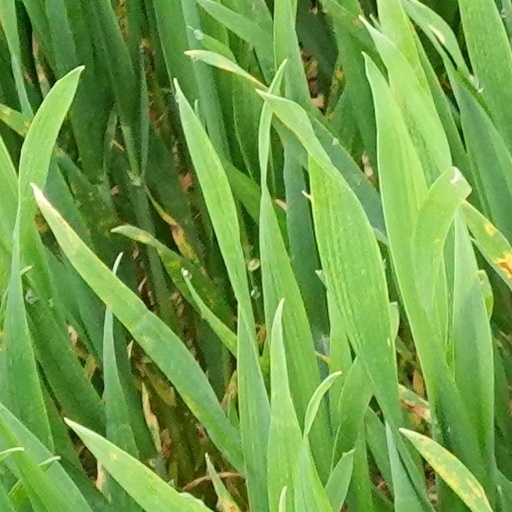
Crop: wheat